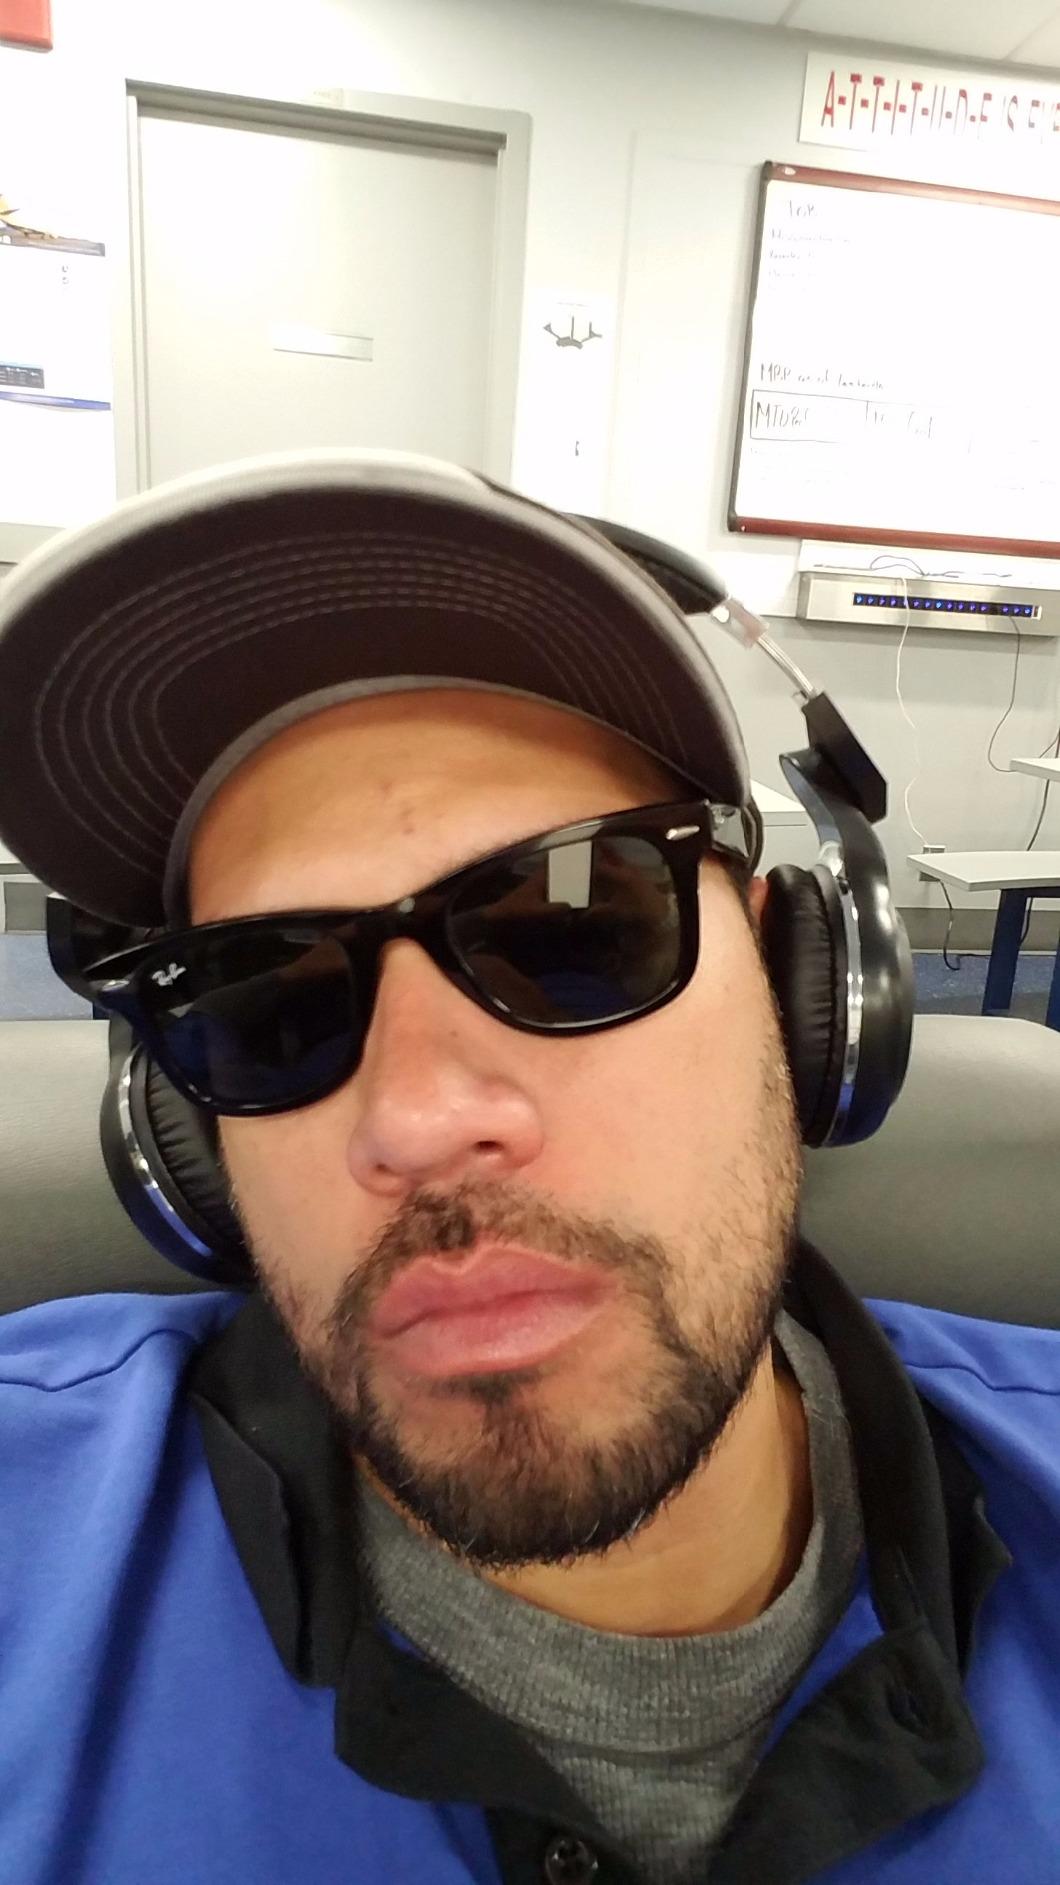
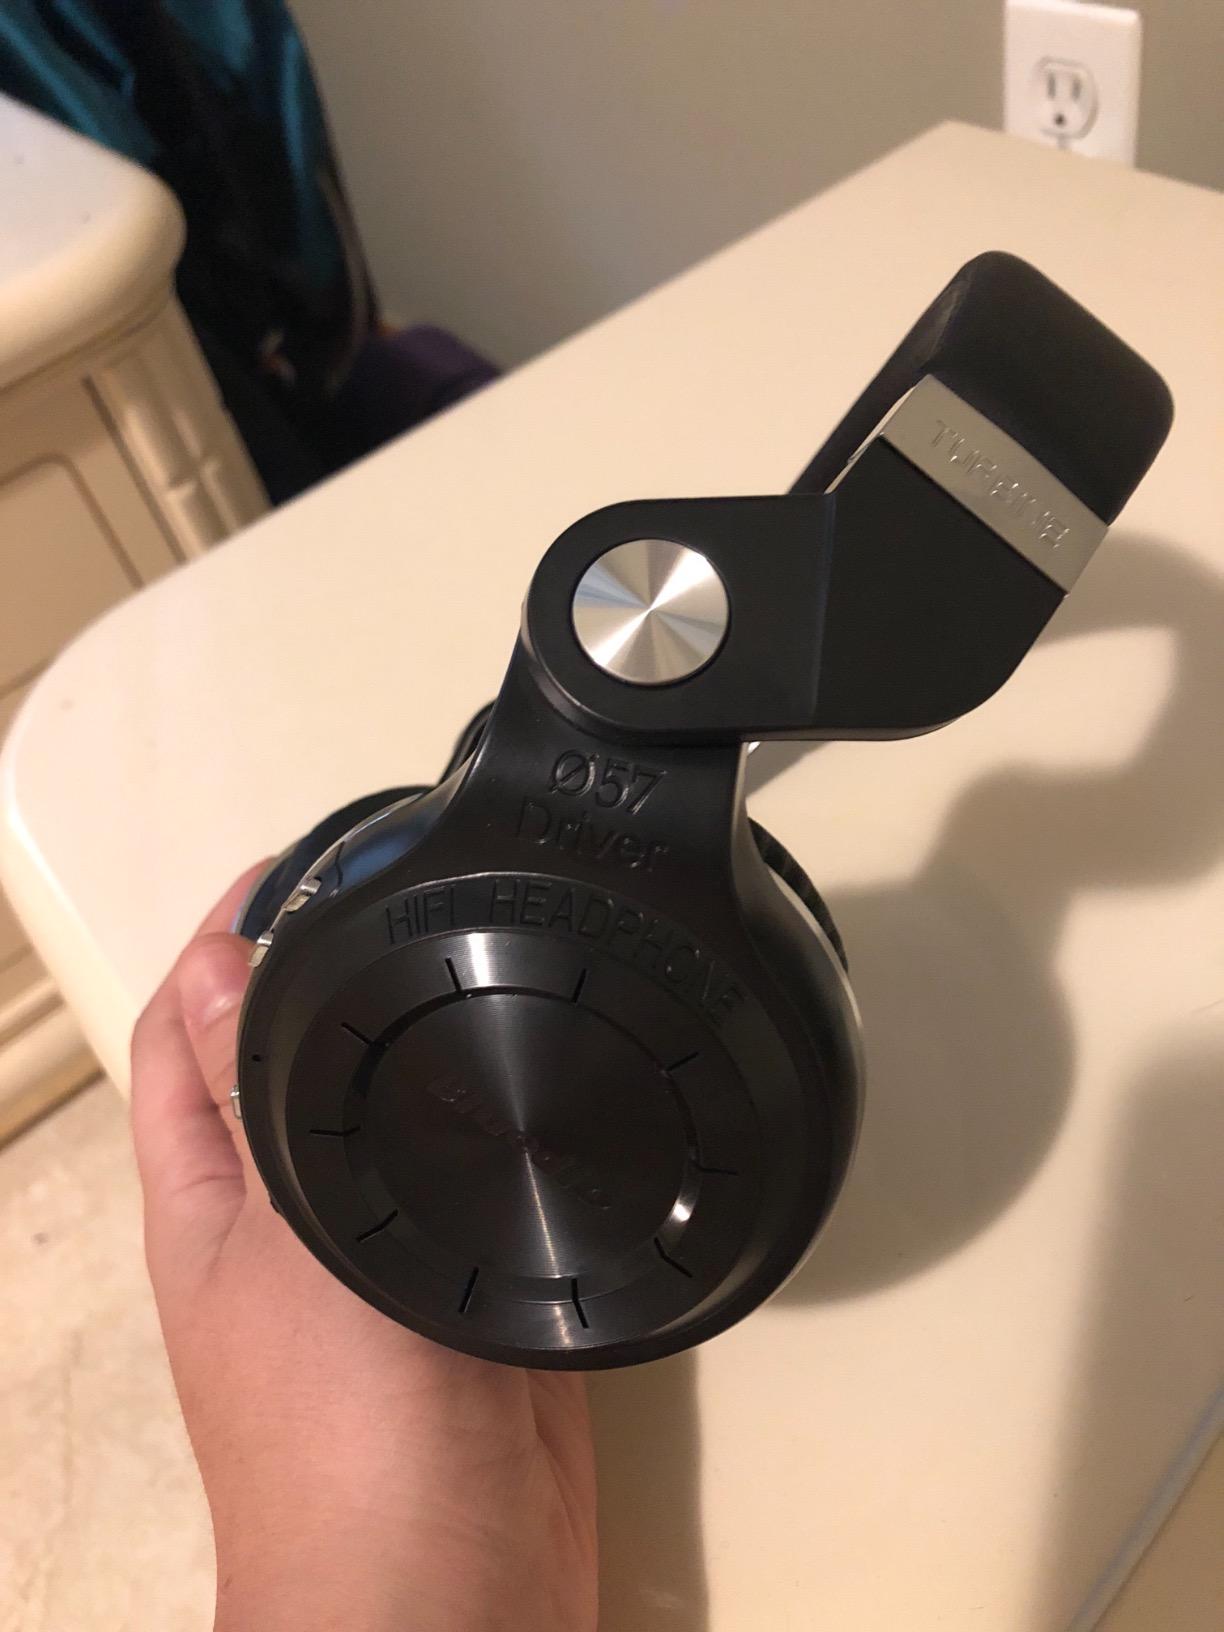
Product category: headphones
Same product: yes